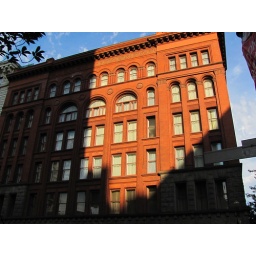
Vacationing in August with Sis in local city. Thought the building was interesting. The lighting and sky were a perk.